2018 United States state legislative elections

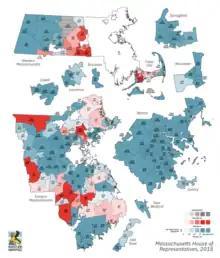
2018 Massachusetts House of Representatives elections

All of the seats of the Massachusetts Senate and the Massachusetts House of Representatives were up for election in 2018. Democrats control both chambers, and the governor is a member of the Republican Party. Democrats hold a veto-proof supermajority in the state legislature.